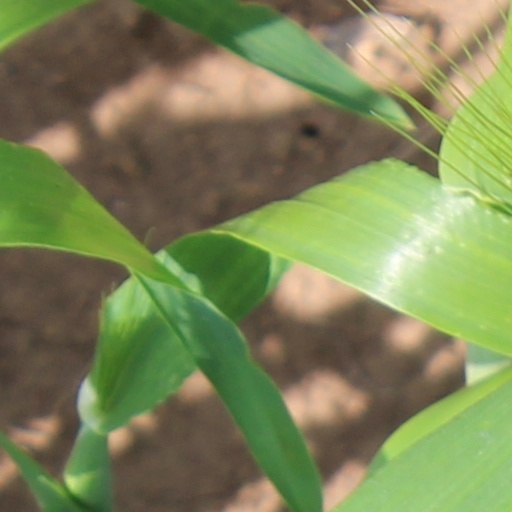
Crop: wheat